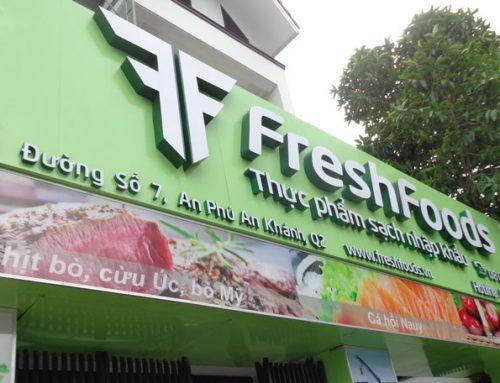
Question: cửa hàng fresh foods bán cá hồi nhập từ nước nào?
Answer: nauy